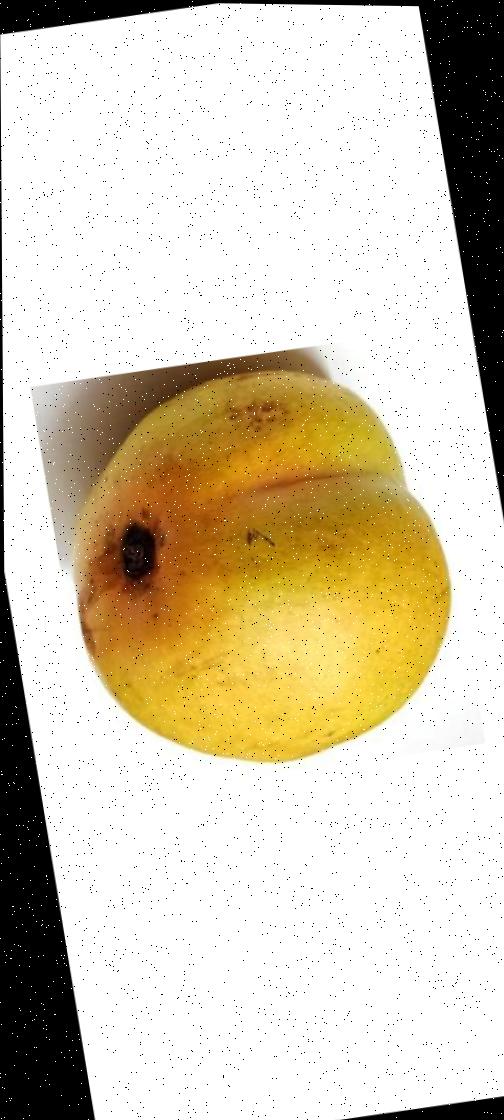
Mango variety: Bari-11